List of national legal systems

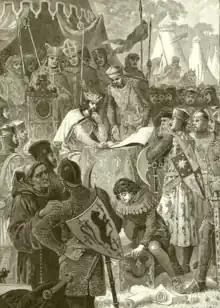
King John of England signs Magna Carta.

Common law and equity are systems of law whose sources are the decisions in cases by judges. In addition, every system will have a legislature that passes new laws and statutes. The relationships between statutes and judicial decisions can be complex. In some jurisdictions, such statutes may overrule judicial decisions or codify the topic covered by several contradictory or ambiguous decisions. In some jurisdictions, judicial decisions may decide whether the jurisdiction's constitution allowed a particular statute or statutory provision to be made or what meaning is contained within the statutory provisions. The common law developed in England, influenced by Anglo-Saxon law and to a much lesser extent by the Norman conquest of England, which introduced legal concepts from Norman law, which, in turn, had its origins in Salic law. Common law was later inherited by the Commonwealth of Nations, and almost every former colony of the British Empire has adopted it (Malta being an exception). The doctrine of "stare decisis", also known as "case law" or "precedent by courts", is the major difference to codified civil law systems.